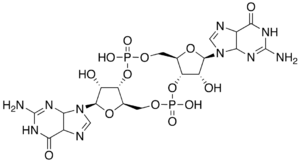
La di-guanosine monophosphate cyclique, également appelée diguanylate cyclique, est un second messager utilisé par de nombreuses bactéries, mais ne semble pas être utilisé par les archées ni par les eucaryotes. La structure de cette molécule correspond à un minuscule fragment d'ARN cyclique à deux résidus guanine, liés par deux résidus ribose-5-phosphate, formant un cycle à deux nucléotides.